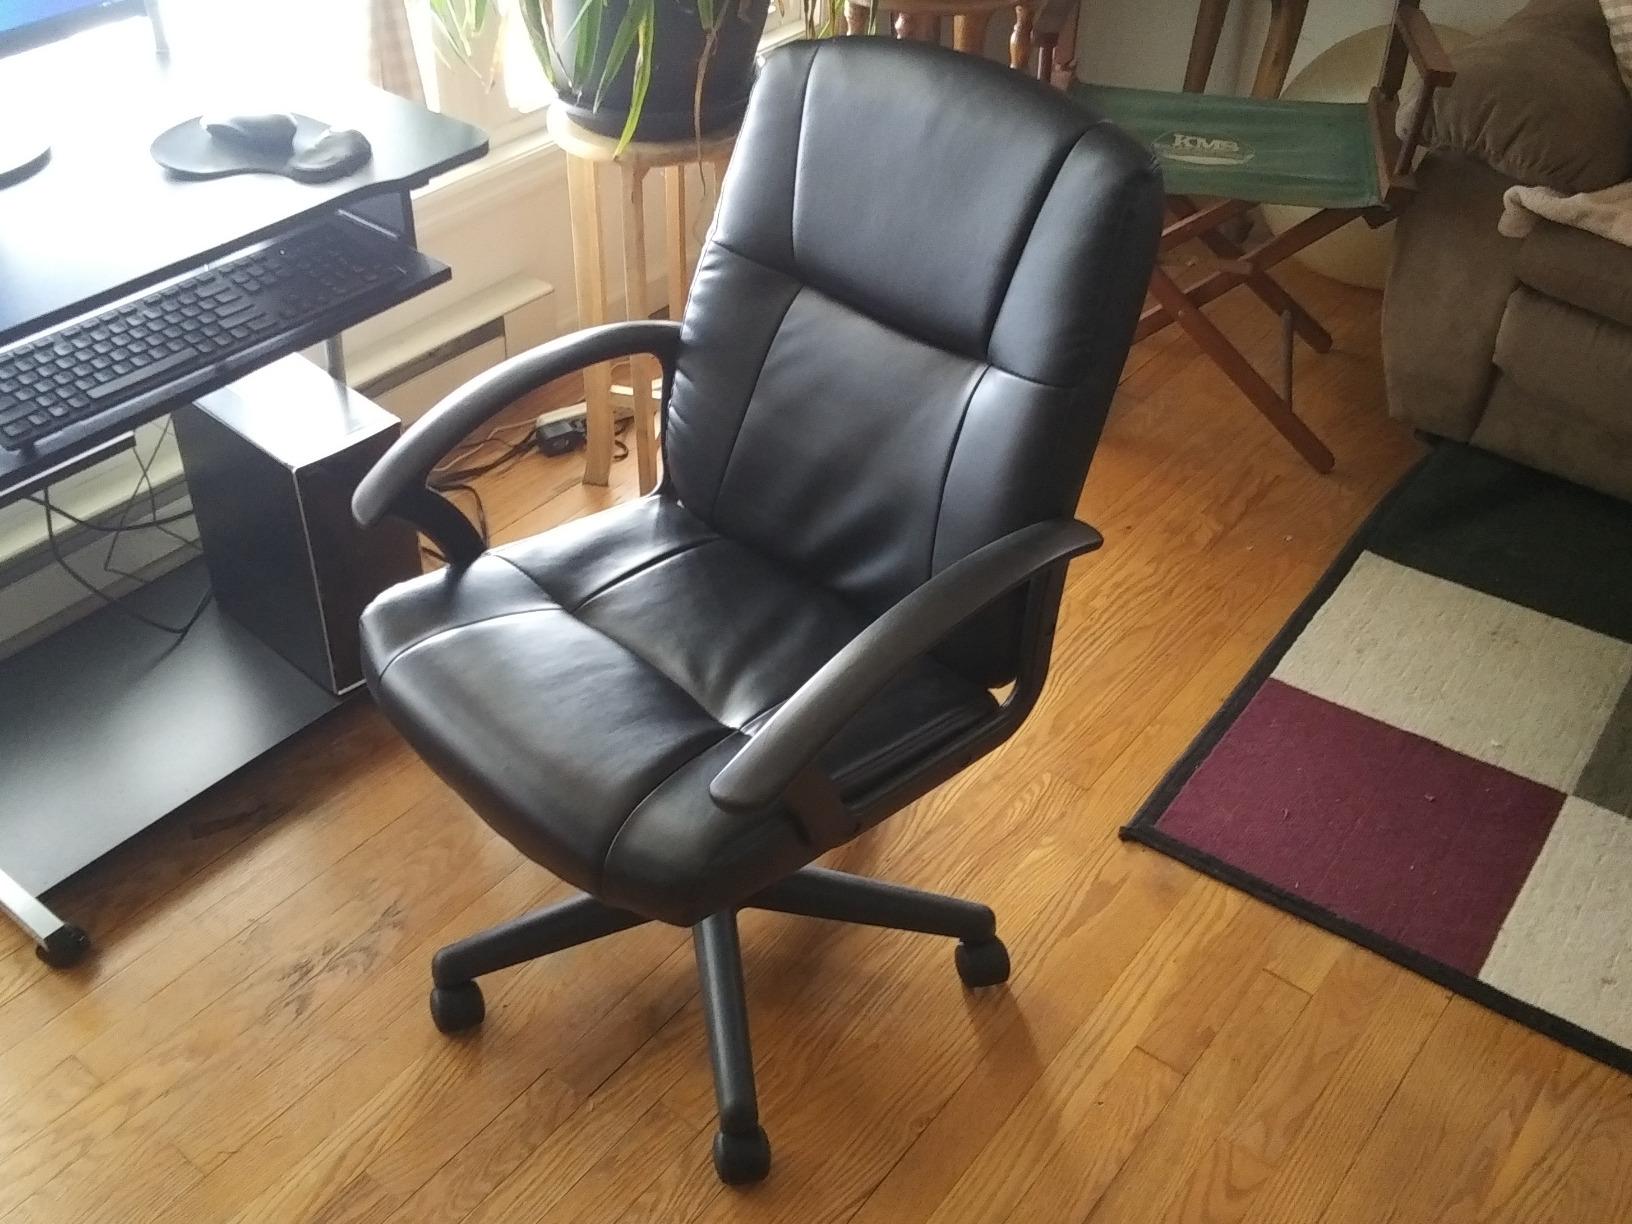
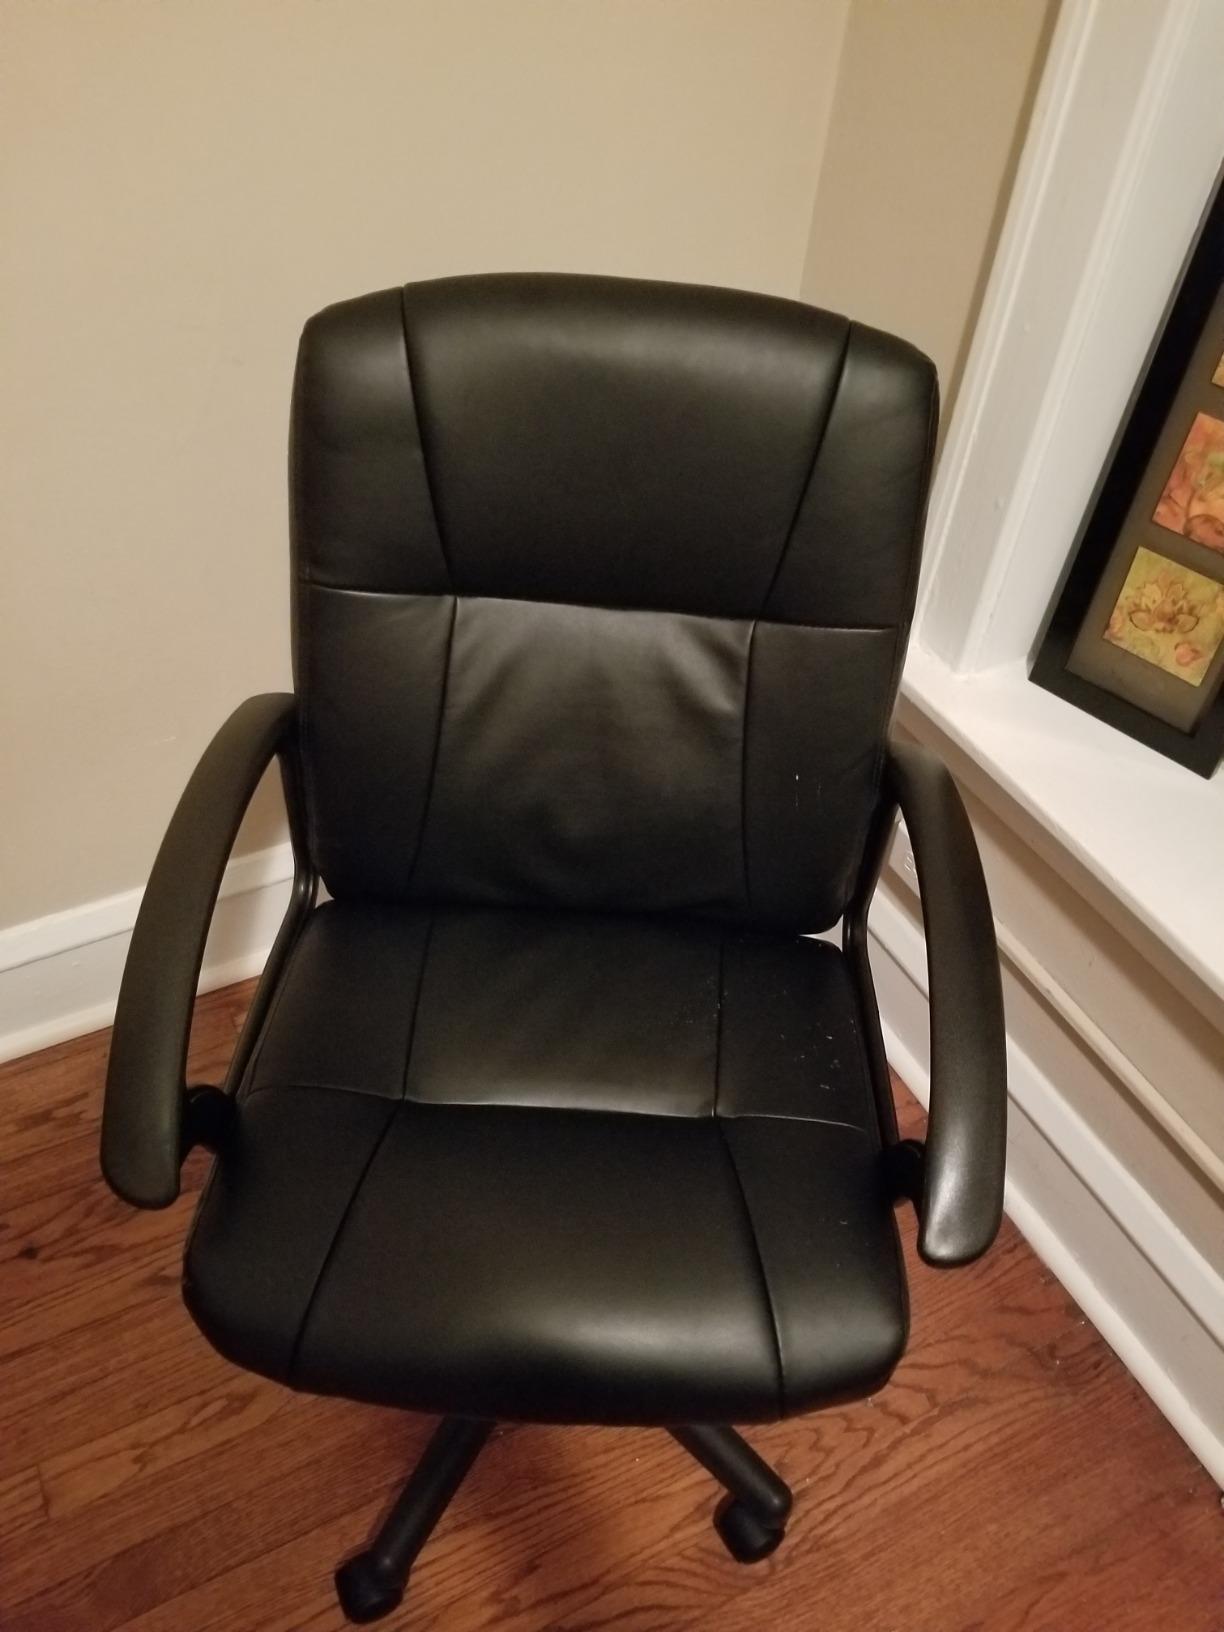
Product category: items_chair
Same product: yes